2023 United States FIBA Basketball World Cup team

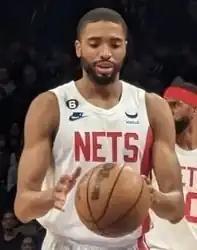
Mikal Bridges led Team USA with a plus–minus of +16.

Edwards scored all 17 of his points in the second half, helping the United States pull away late in an 85–73 win over Montenegro. The Americans trailed 11–4 early, and Montenegro led 39–38 at halftime. Team USA shot just 35% in the first half, including 1-of-9 on 3-pointers, and were outrebounded 28–17. They led 61–55 after three quarters, but the Montenegrans led as late as seven minutes left in the third, and pulled to within 64–62 with 7:15 remaining in the game. The Americans prevailed in large part due to the play of guards Edwards, Haliburton, and Reaves. Similar to their comeback win in their exhibition match against Germany, Kerr had reserves Haliburton and Reaves close out the game. Two-time NBA All-Star Nikola Vučević had 18 points and 16 rebounds for Montenegro, helping them outrebound the United States 49–31, including 23 offensive rebounds for 22 second-chance points. They held an 11-rebound edge after the first quarter.